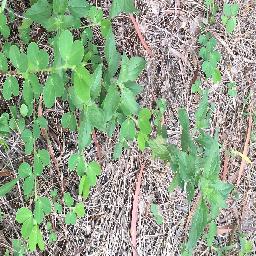
Label: siam_weed